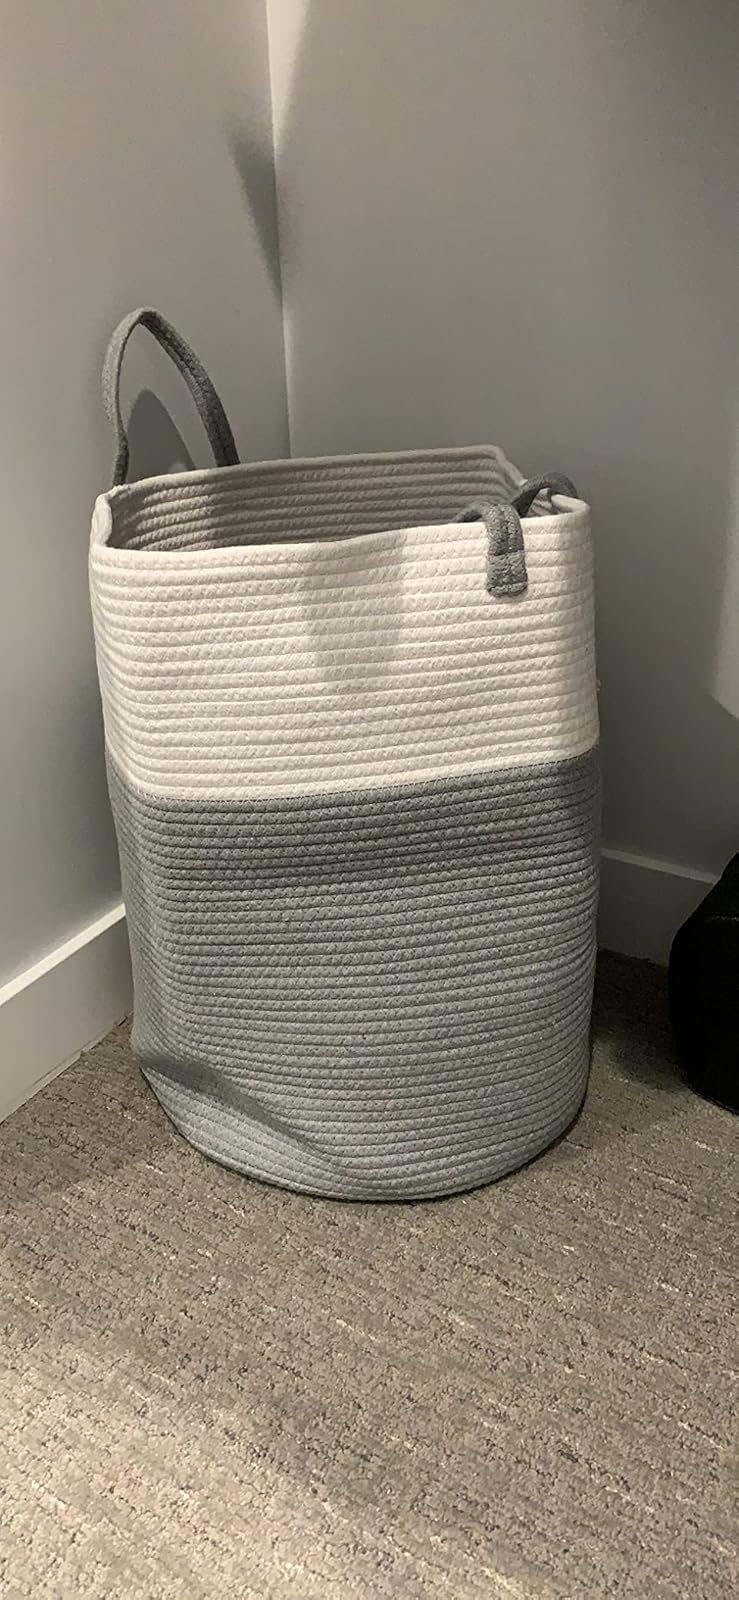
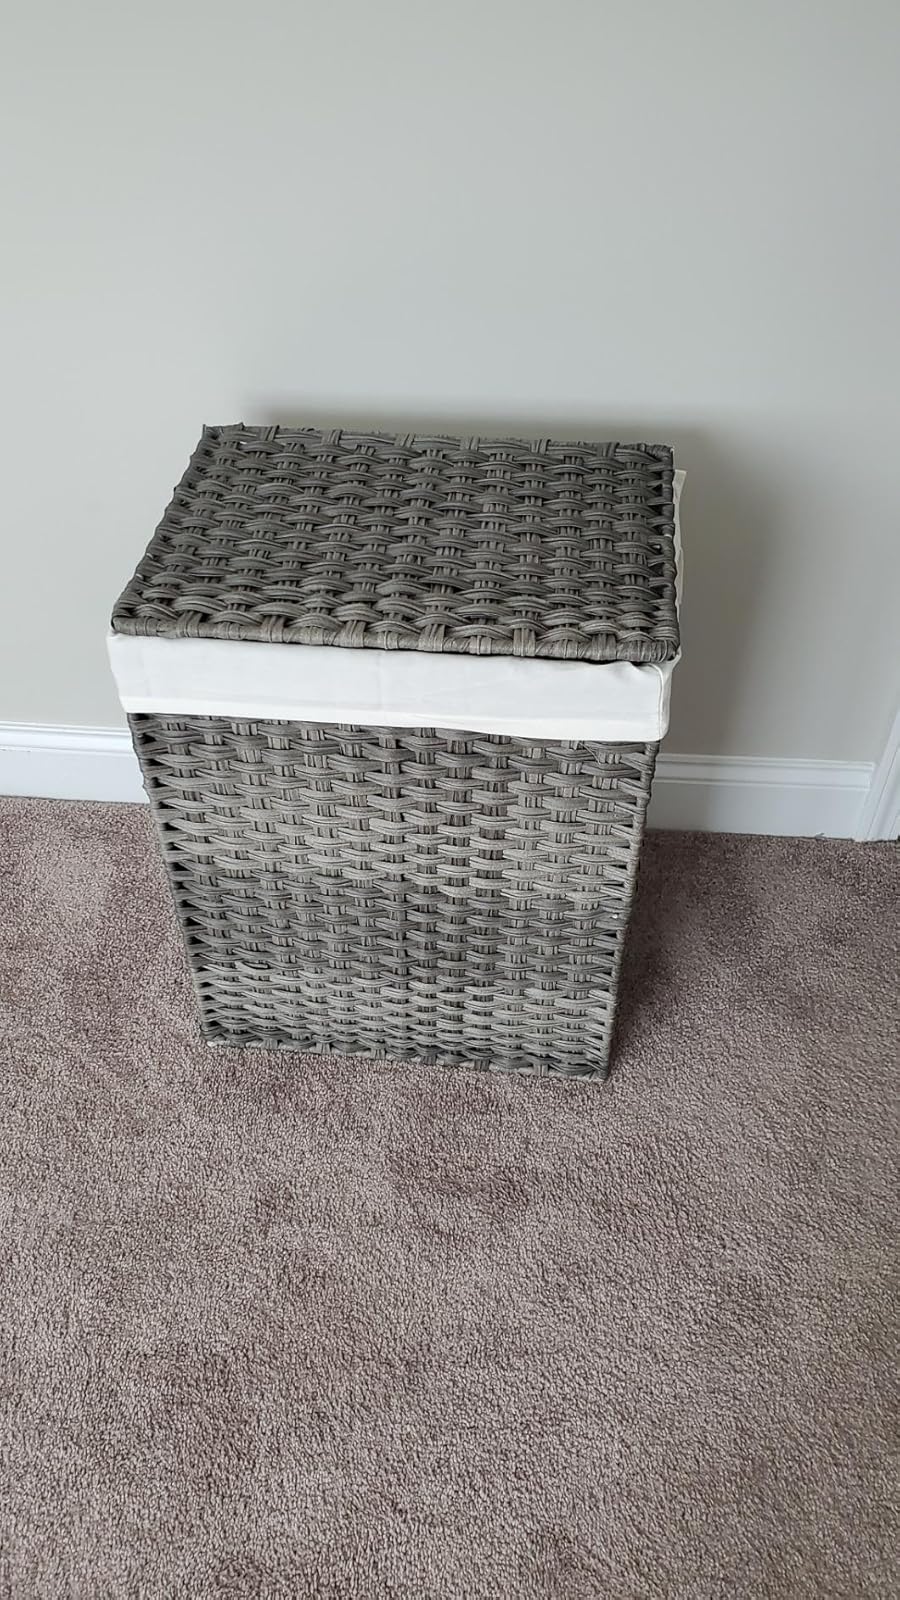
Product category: items_hamper
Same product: no